Issue-based information system

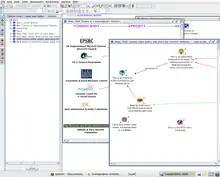
Graphical IBIS in Compendium (software)

Rittel's interest lay in the area of public policy and planning, which is also the context in which he and his colleagues defined wicked problems. So it is no surprise that Kunz and Rittel envisaged IBIS as the "type of information system meant to support the work of cooperatives like governmental or administrative agencies or committees, planning groups, etc., that are confronted with a problem complex in order to arrive at a plan for decision".